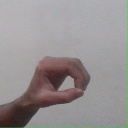
अक्षर: औ